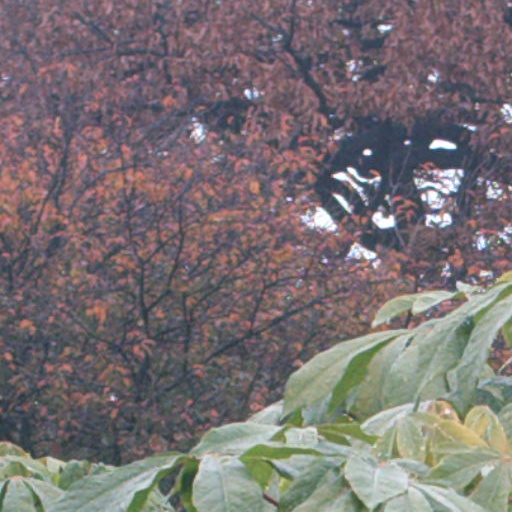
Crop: cassava